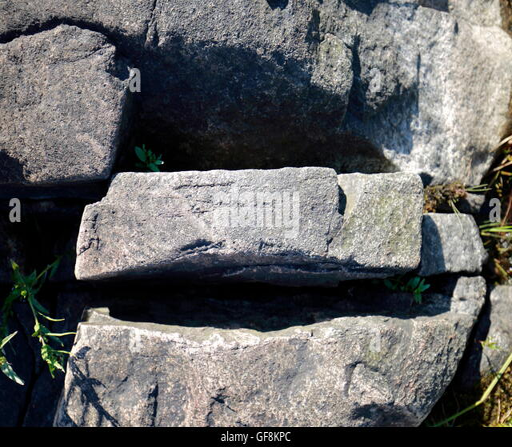
a rock formation that looks like a face or a troll